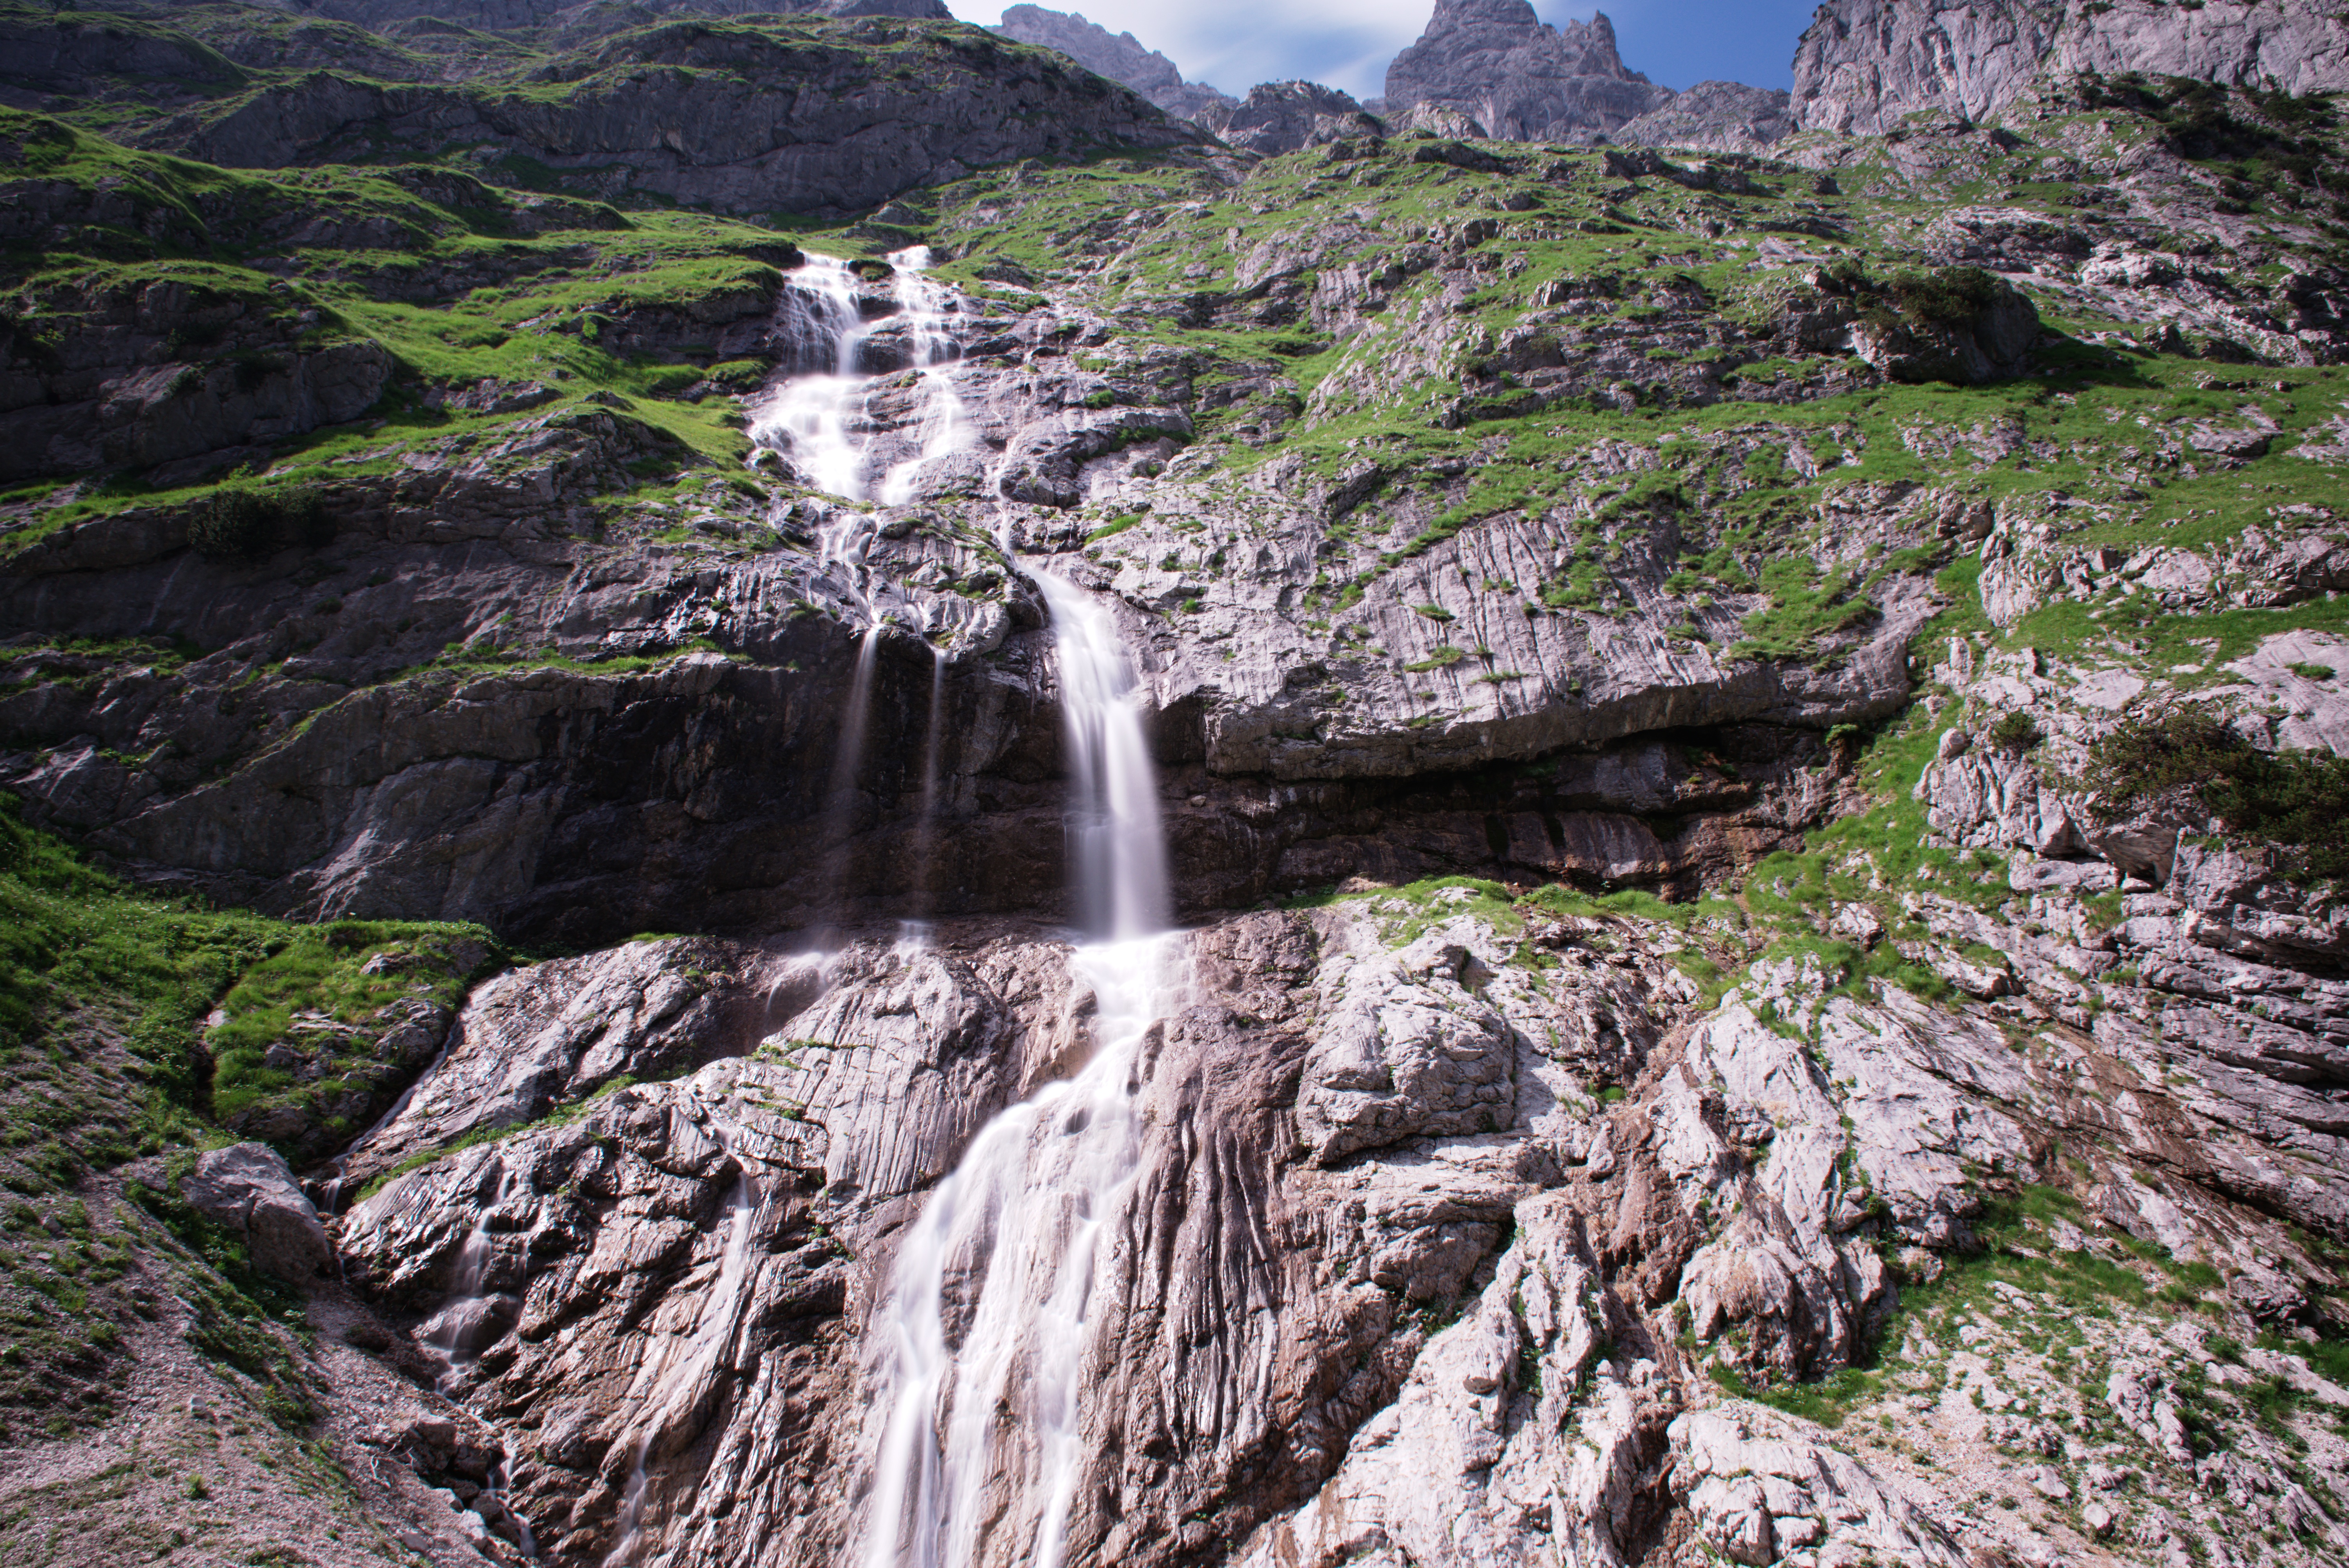
rock, waterfall, wilderness, walking, mountain, adventure, valley, mountain range, formation, cliff, fjord, terrain, ridge, geology, ravine, plateau, water feature, wadi, geological phenomenon